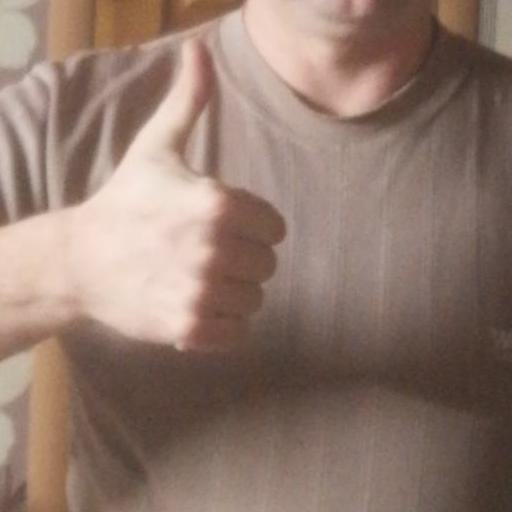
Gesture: like